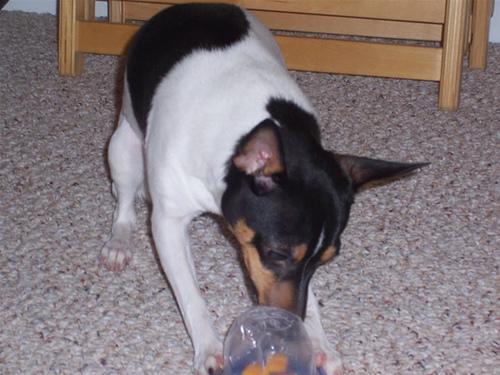
toy_terrier